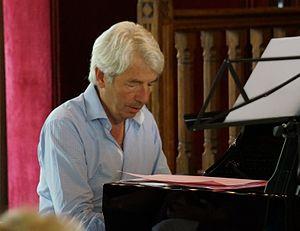
Jean-Philippe Collard lors des Flâneries Musicales, 2014.